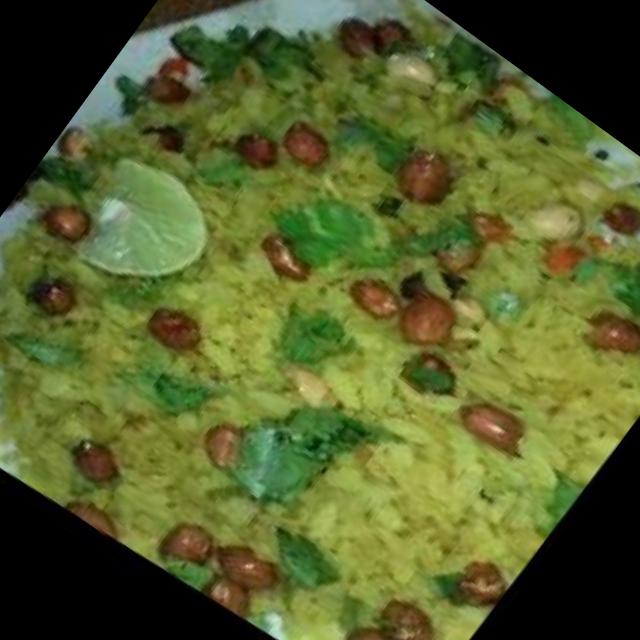
Dish: poha